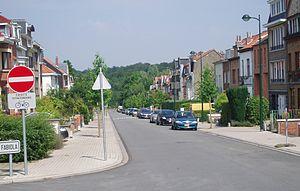
avenue Hugo van der Goes Auderghem Belgium
L'avenue Hugo van der Goes est une rue bruxelloise de la commune d'Auderghem qui relie la chaussée de Wavre à l'avenue Charles Schaller.